Ontario Highway 11

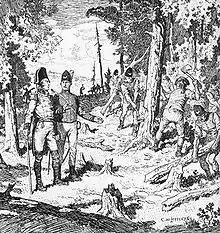
A black and white sketch showing two high ranking British officers onlooking as several soldiers chop trees with axes to widen a path through a forest.

The earliest established section of Highway11 is Yonge Street in Toronto and York Region, though it is no longer under provincial jurisdiction. Yonge Street was built under the order of the first Lieutenant-Governor of Upper Canada (now Ontario), John Graves Simcoe. Fearing imminent attack by the United States, he sought to create a military route between York (now Toronto) and Lake Simcoe. In doing so, he would create an alternative means of reaching the upper Great Lakes and the trading post at Michilimackinac, bypassing the American border.